Peter Philips

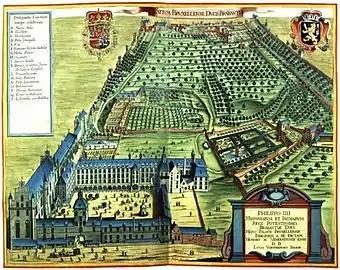
In 1597 Philips was appointed organist to the chapel of Albert VII, Archduke of Austria at the Coudenberg Palace in Brussels

Philips' fortunes took a turn for the better on his return, and in 1597 he was employed in Brussels as organist to the chapel of Albert VII, Archduke of Austria who had been appointed governor of the Spanish Netherlands in 1595. Here, after the death of his wife and his child, he was ordained a priest in either 1601 or 1609; in any case, he received a canonry at Soignies in 1610, and another at Béthune in 1622 or 1623. His position at court allowed Philips to meet the leading composers of the time, including Girolamo Frescobaldi, who visited the Low Countries in 1607–1608, and his fellow-countryman John Bull, who had fled England on a charge of adultery. His nearest colleague, however, was Peeter Cornet (c. 1575–1633), organist to Archduchess Isabella, wife of Philips' employer, the archduke.